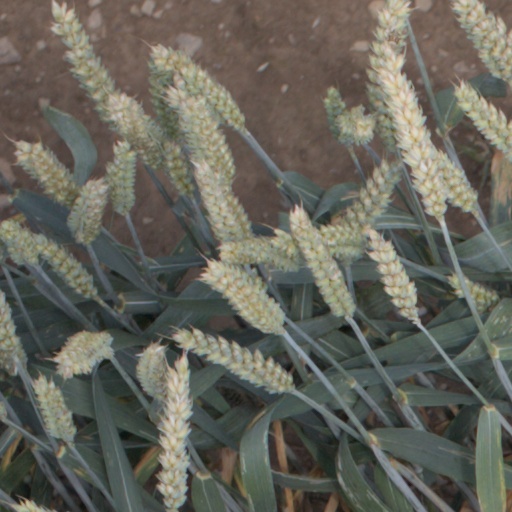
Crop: wheat